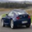
Label: automobile